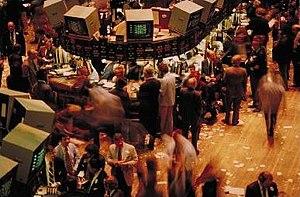
L'économie est une discipline qui étudie l'économie en tant qu'activité humaine, qui consiste en la production, la distribution, l'échange et la consommation de biens et de services.